California Indian Reservations and Cessions

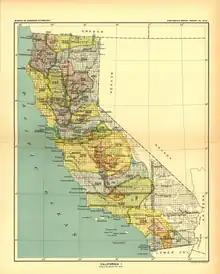
1896 California Map 1 of Indian(First Nations) Cessions and Reservations

Between 1851 and 1865, California carried out the wishes of its citizens: the removal of tribal communities from their ancestral lands by military force across California. The United States went along with these actions, rather than using its resources to stop the state from this period of California Genocide that was legitimized by the 1850 Indian Protection Act and numerous bond and financing actions that went to finance dozens of state militias that hunted down and killed tribal members.